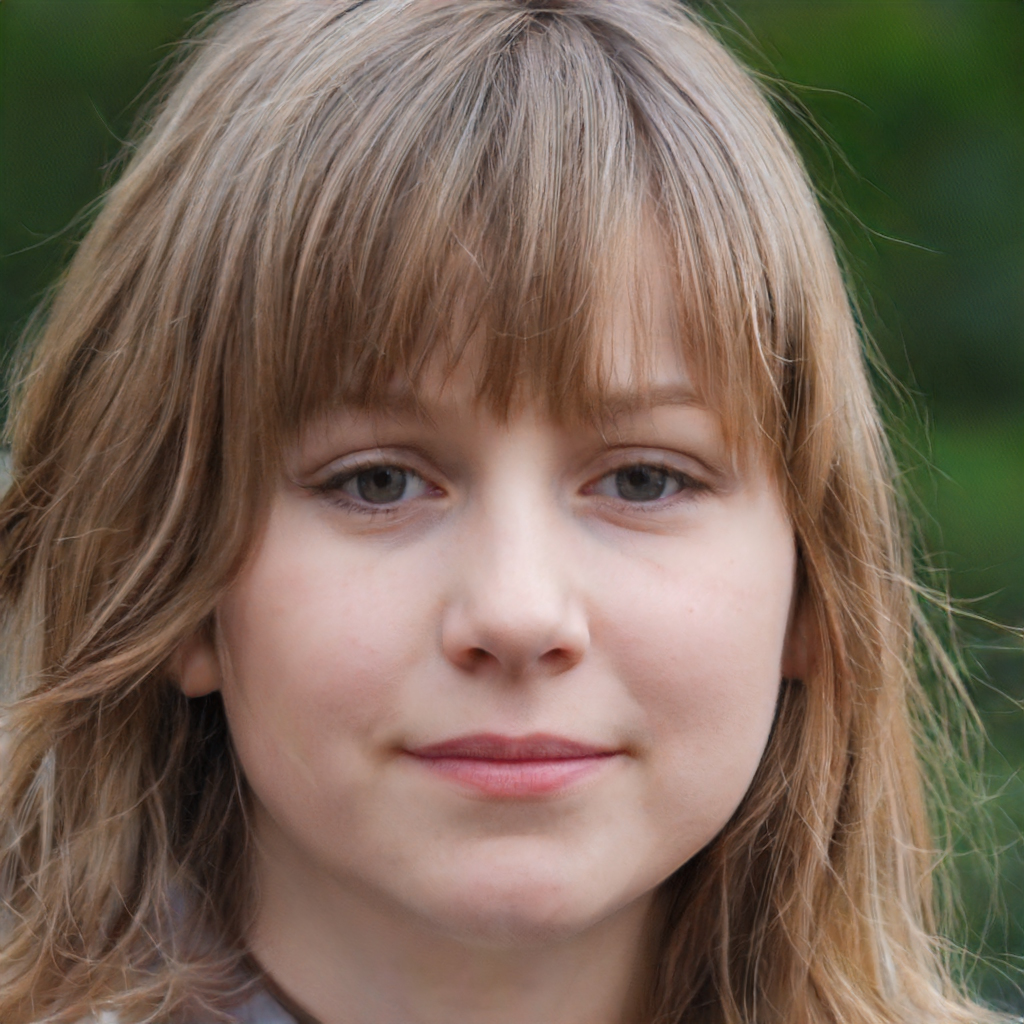
Gender: Female